William H. Webb

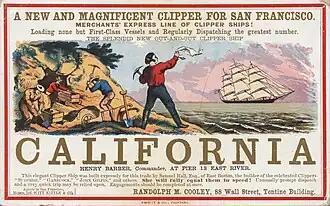
Clipper ships were in great demand during the California gold rush

The California gold rush was by then in full swing, bringing with it strong demand for new ships to convey prospectors and supplies to and from the goldfields. Clipper ships were seen as ideal for the trade, and in 1851, Webb built a number of them, including "Gazelle", "Challenge", "Comet", "Invincible" and "Swordfish". "Comet" and "Swordfish", 1,836 and 1,036 tons respectively, were both to set sailing speed records. The "Comet" was represented by a half-model. The lines and sail plan are in the William H. Webb's "Plans Of Wooden Ships".